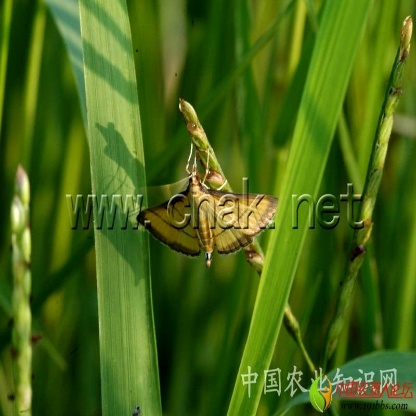
Nhãn: Sâu cuốn lá nhỏ ( Rice leaf folder)